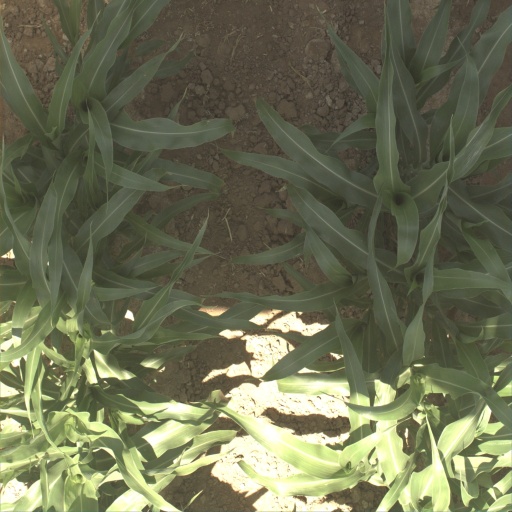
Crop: sorghum